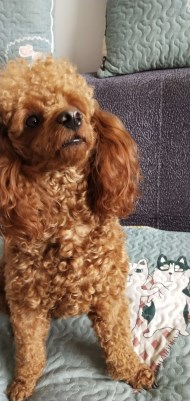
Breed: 7449-n000128-teddy